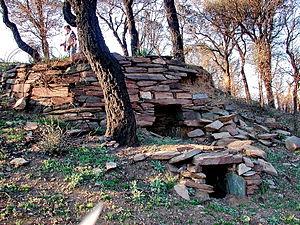
Four à poix
Vidauban est une commune française située dans le département du Var, en région Provence-Alpes-Côte d'Azur, sur les bords de l'Argens. Elle connaît une croissance démographique rapide, de plus de 4 % par an : 9 311 habitants en 2005, 11 066 habitants en 2012.
Un four à poix ou four à goudron est une catégorie de four, généralement implanté en bordure de forêt, qui permettait d’extraire des bois résineux, la poix ou le goudron de pin; une combustion lente privée d'oxygène, très semblable à celle effectuée pour obtenir le charbon de bois, par ailleurs l'autre produit de l'opération. L'opération se faisait per descensum, ce qui signifie que le goudron était entrainé vers le bas où il était récolté de diverses manières.